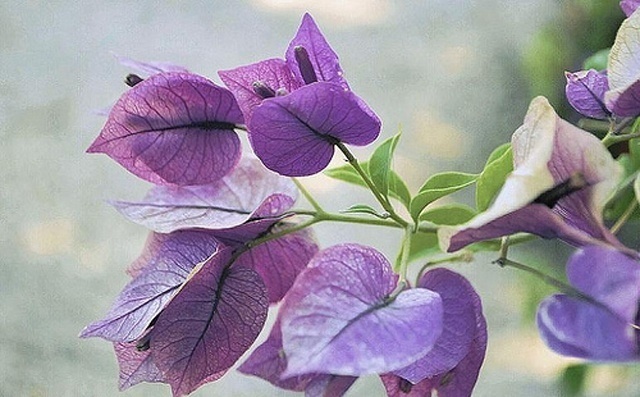
Label: not_food